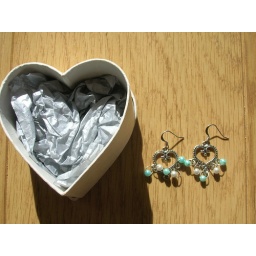
she presented them in a heart box with our initials silver calligraphy